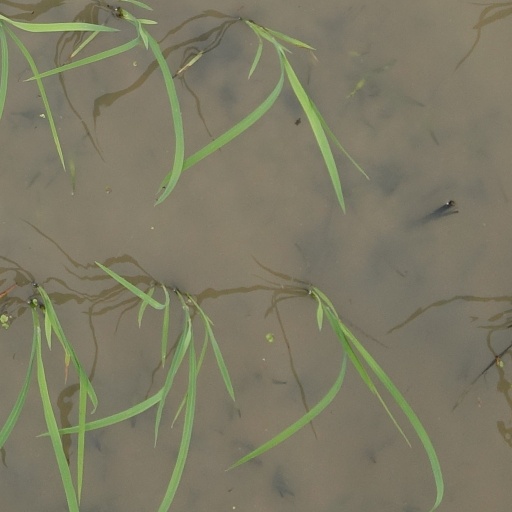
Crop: rice